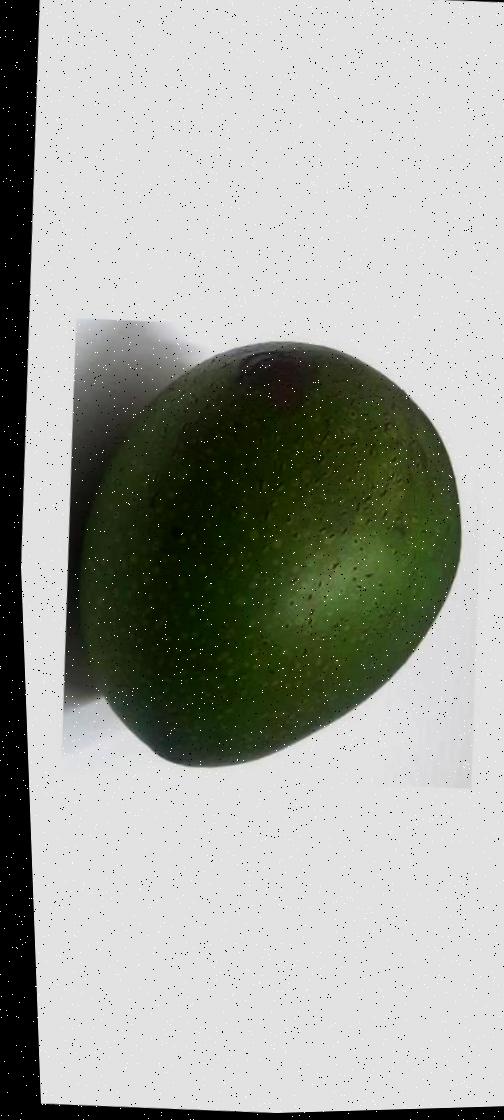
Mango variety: Ashshina Zhinuk